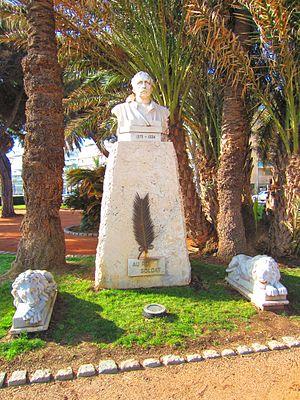
Statue albert 1er Antibes
Antibes est une commune française de l'aire urbaine de Nice située dans le département des Alpes-Maritimes en région Provence-Alpes-Côte d'Azur. Ses habitants sont appelés les Antibois et Antiboises. Antibes est, en 2017, la troisième ville la plus peuplée du département, après Nice et Cannes.